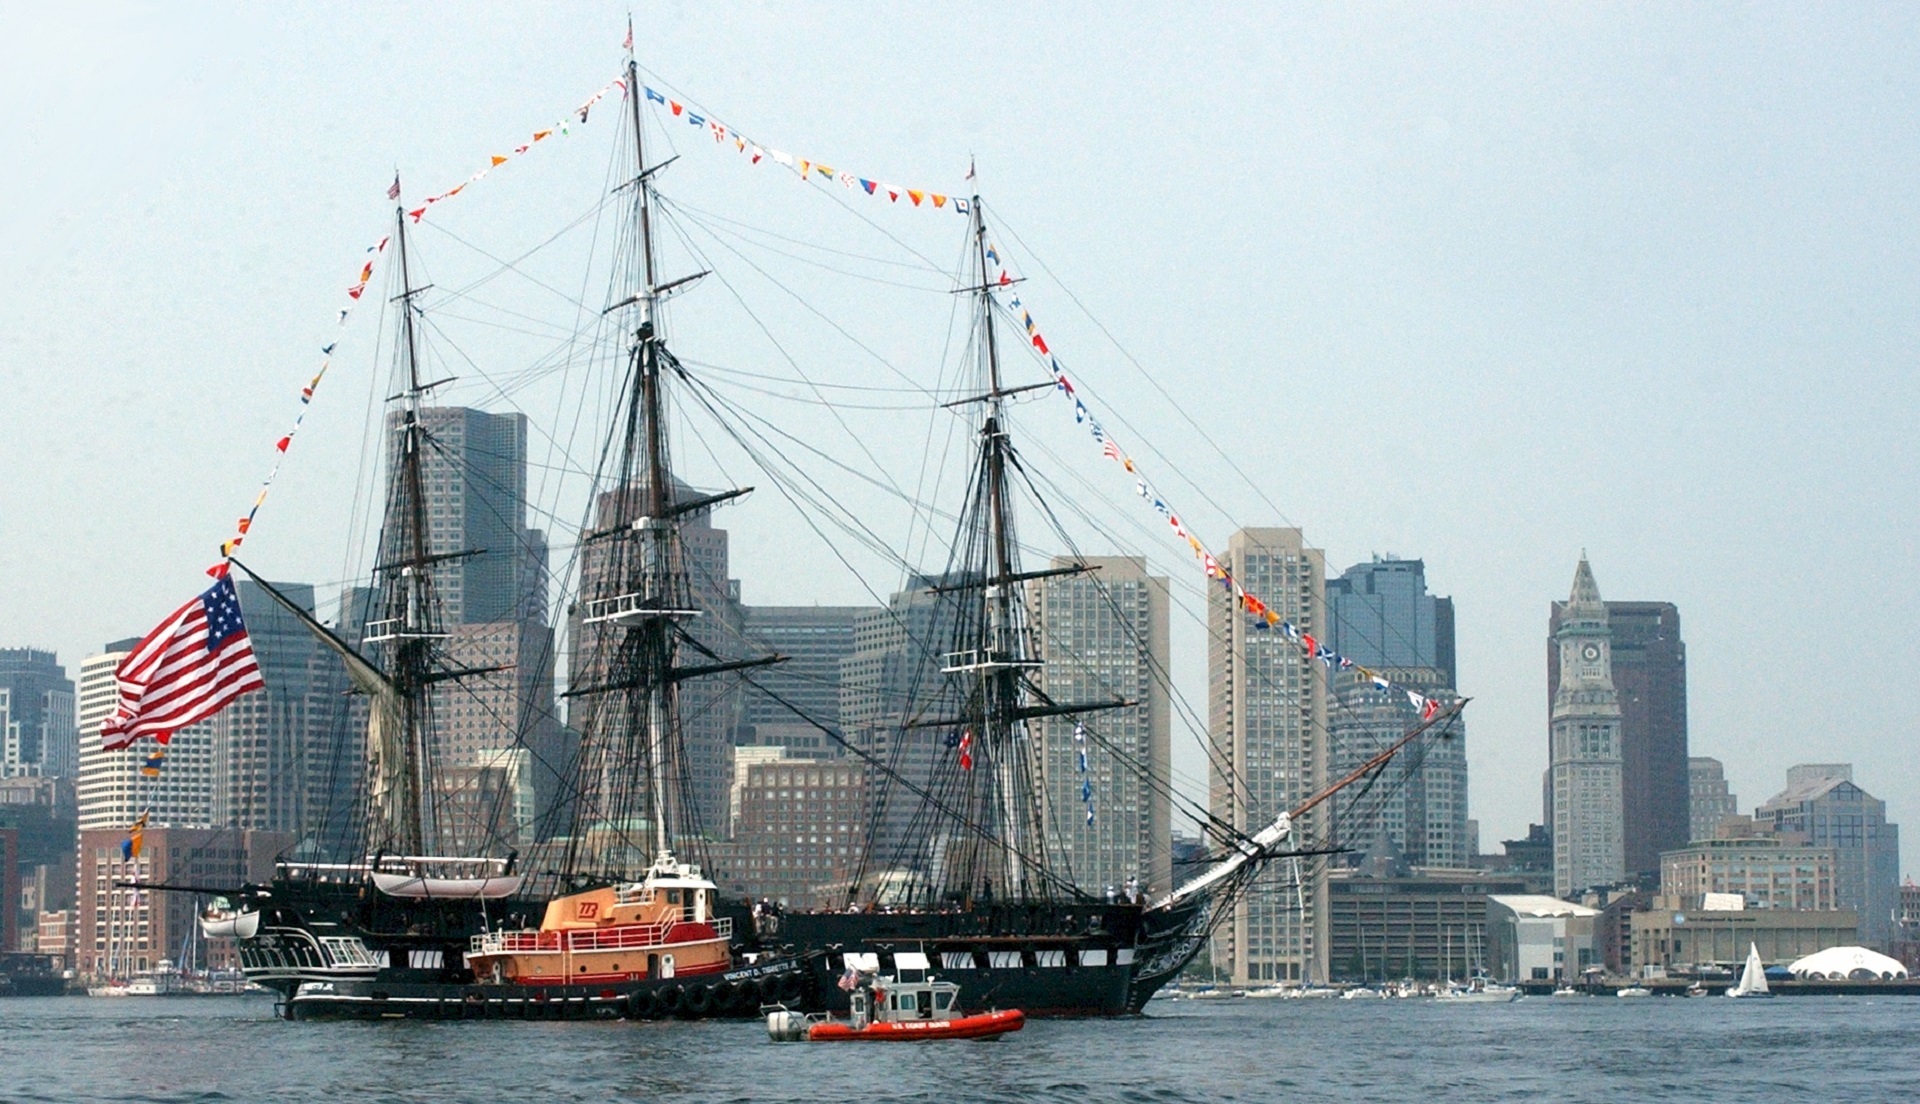
sea, water, boat, skyline, ship, cityscape, military, vessel, vehicle, mast, sailing, usa, harbor, historic, sailboat, boston, sail, marine, watercraft, schooner, windjammer, frigate, brig, massachusetts, sailing ship, fishing vessel, training ship, tall ship, galleon, uss constitution, caravel, brigantine, barquentine